Edward Joseph Garland

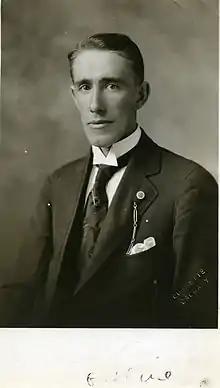
Garland in 1926

Edward Joseph Garland (16 March 1887 – 19 December 1974) was a farmer, diplomat and a Canadian federal politician. He was born in Dublin, Ireland and attended Belvedere College and Trinity College Dublin.